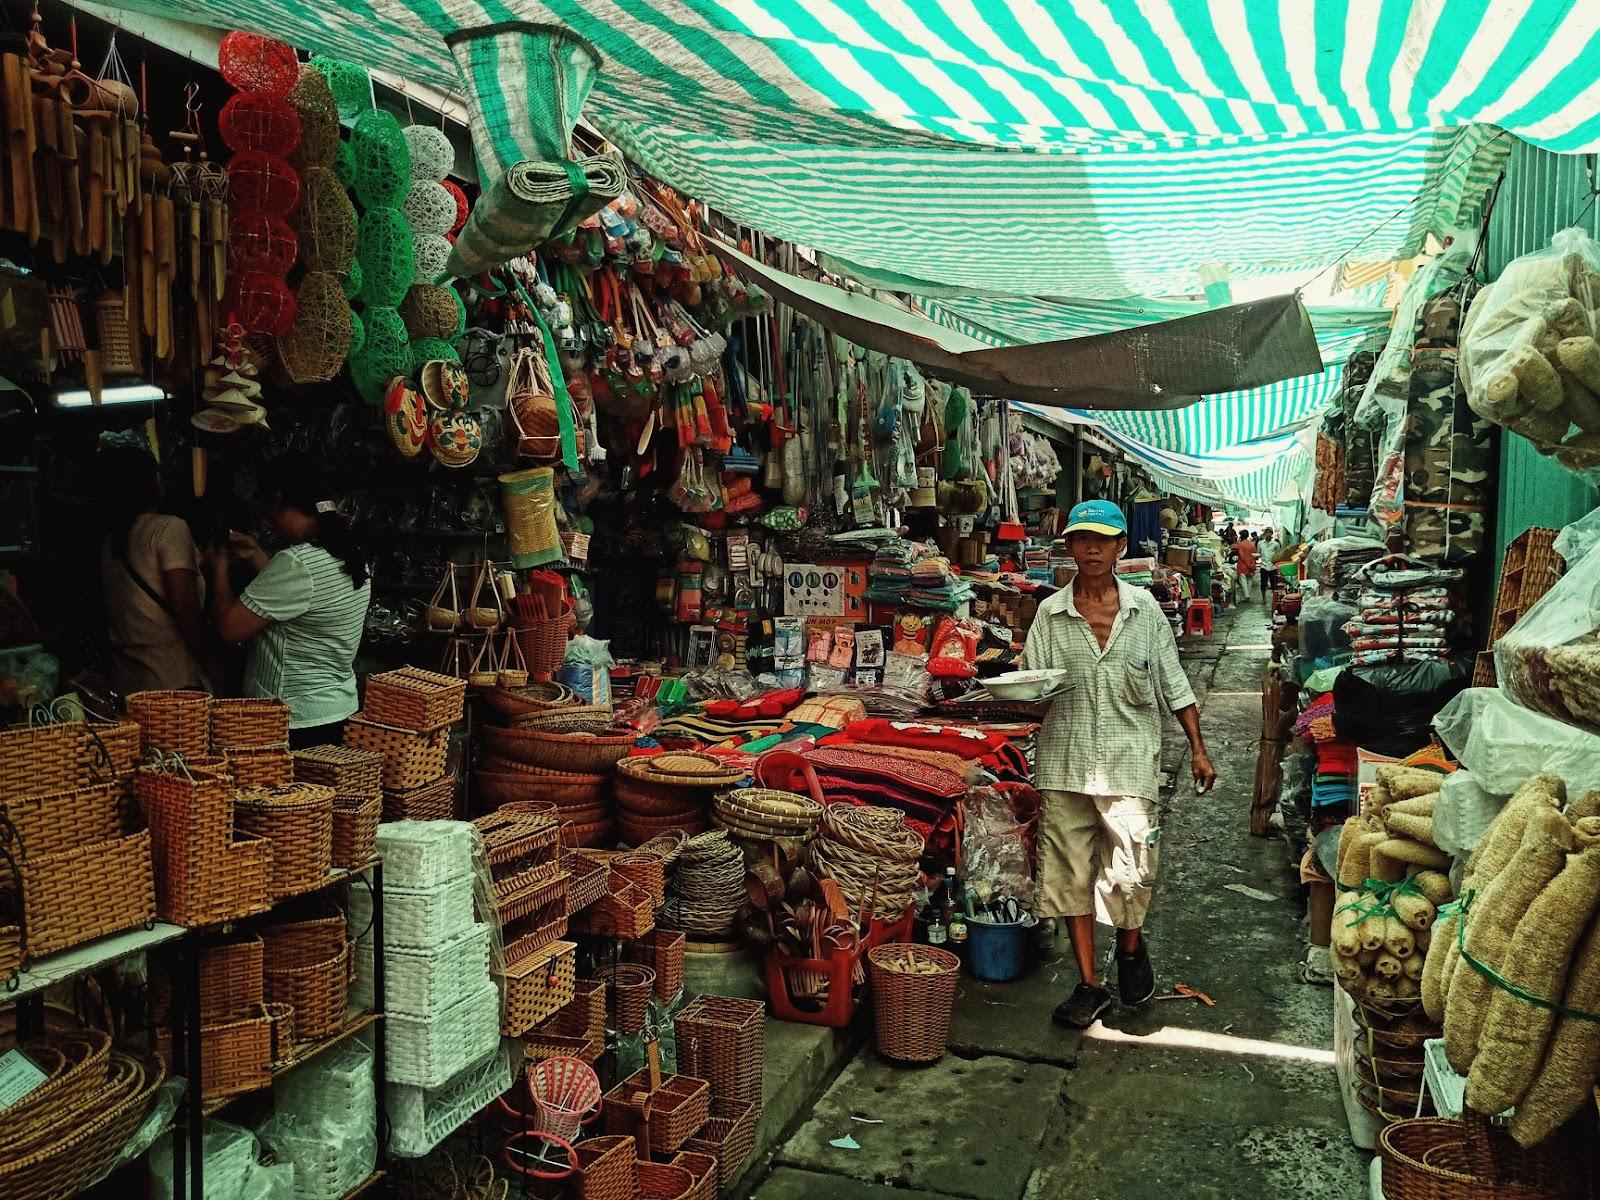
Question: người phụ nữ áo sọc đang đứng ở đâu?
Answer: quầy bán rọ, rổ